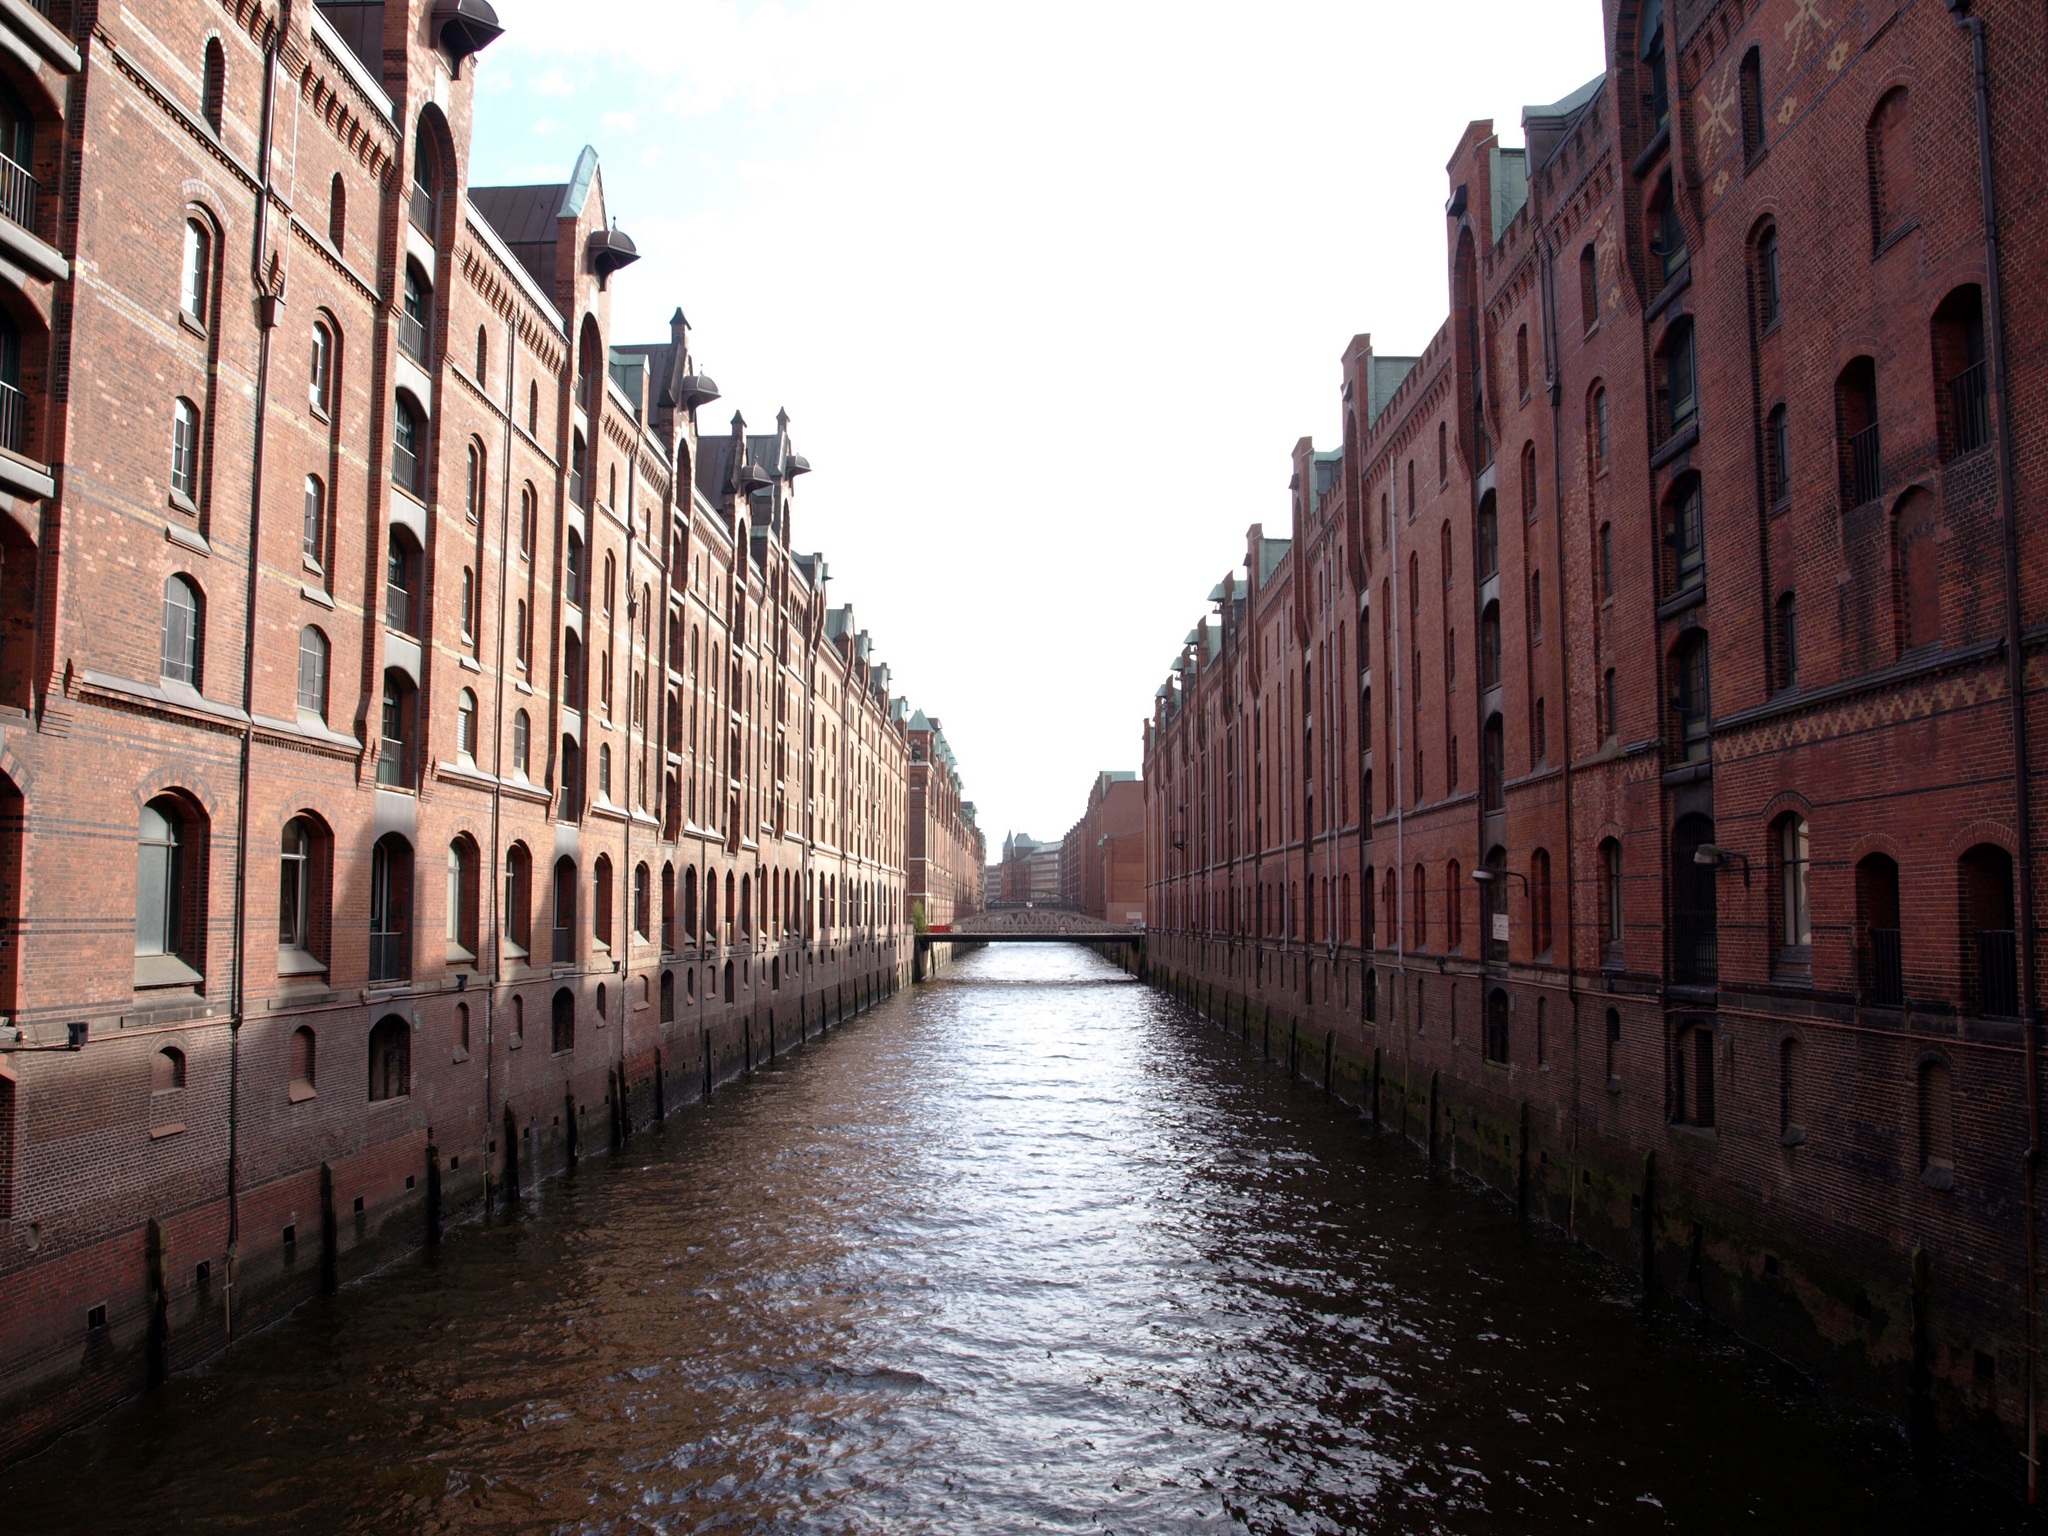
architecture, town, river, canal, cityscape, brick, waterway, body of water, warehouse, channel, unesco, hamburg, clinker, landform, speicherstadt, world heritage site, geographical feature